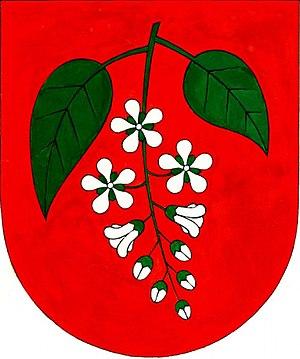
Třemošná est une ville du district de Plzeň-Nord, dans la région de Plzeň, en République tchèque. Sa population s'élevait à 5 031 habitants en 2019.